Casualties of the Iraqi insurgency (2011–present)

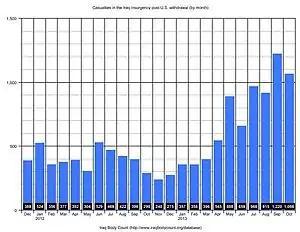
Month by month casualty tolls in the 2 years after the U.S. withdrawal (IBC database)

An independent UK/US group, the Iraq Body Count project (IBC) compiles documented (not estimated) Iraqi civilian deaths from violence since the invasion of Iraq in 2003, including those caused directly by US-led coalition and Iraqi government forces and paramilitary or criminal attacks by others. It shows a total range of at least 175,792 to 196,572 civilian deaths in the whole conflict from March 2003 to June 2017.